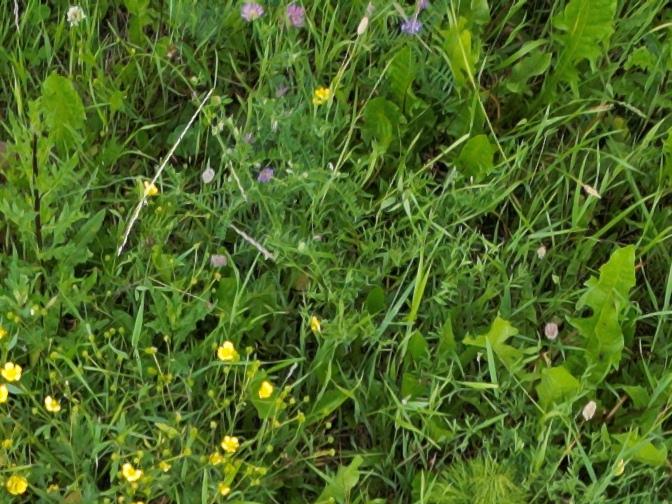
Flowers visible:  daisy flowers, yarrow flowers